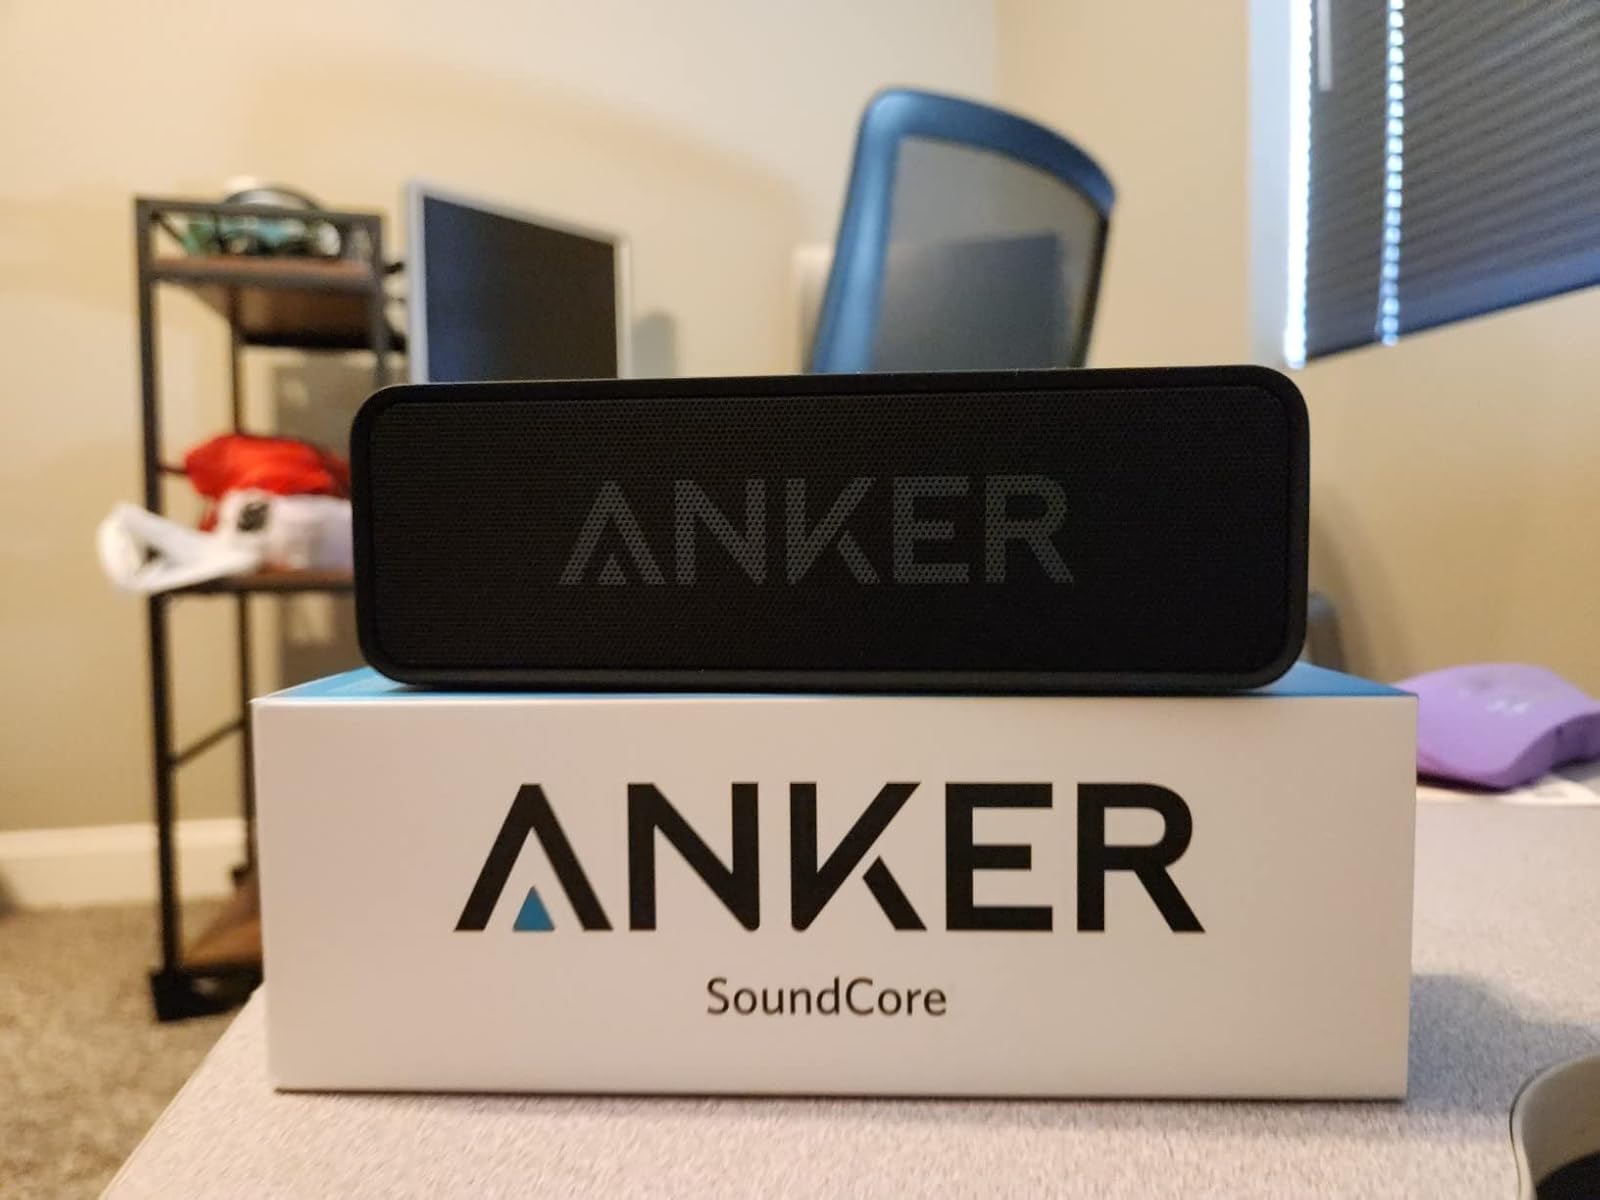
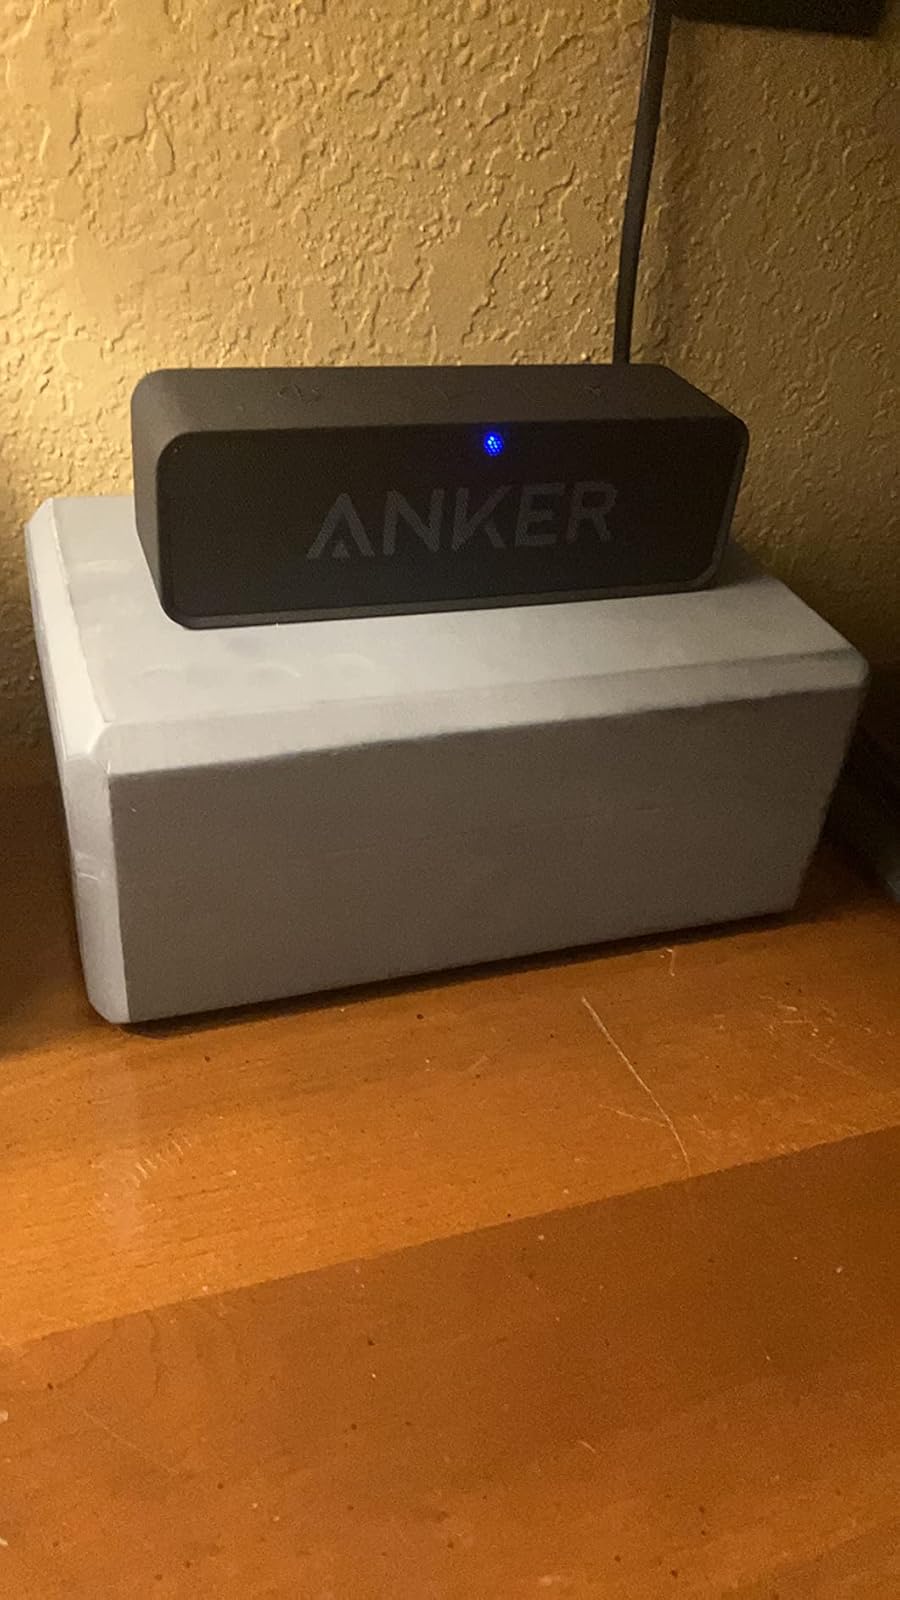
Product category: speaker
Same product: yes